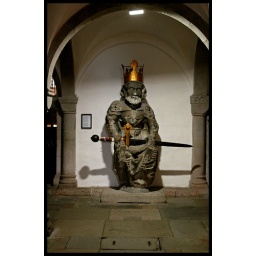
Let my armies be the rocks and the trees and the birds in the sky